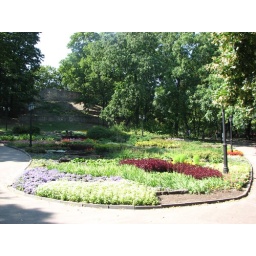
City walls were levelled in ~1857 and this hill was banked